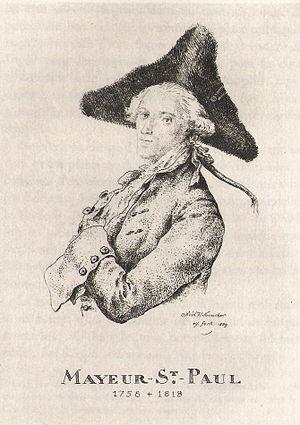
Gravure de Hillemacher extraite de De Manne et Ménétrier, Galerie historique des comédiens de la troupe de Nicolet, Lyon 1869. Collection privée.
François-Marie Mayeur, dit Mayeur de Saint-Paul, est un acteur, dramaturge et directeur de théâtre français né à Paris le 6 juin 1758 et mort dans la même ville le 18 décembre 1818.